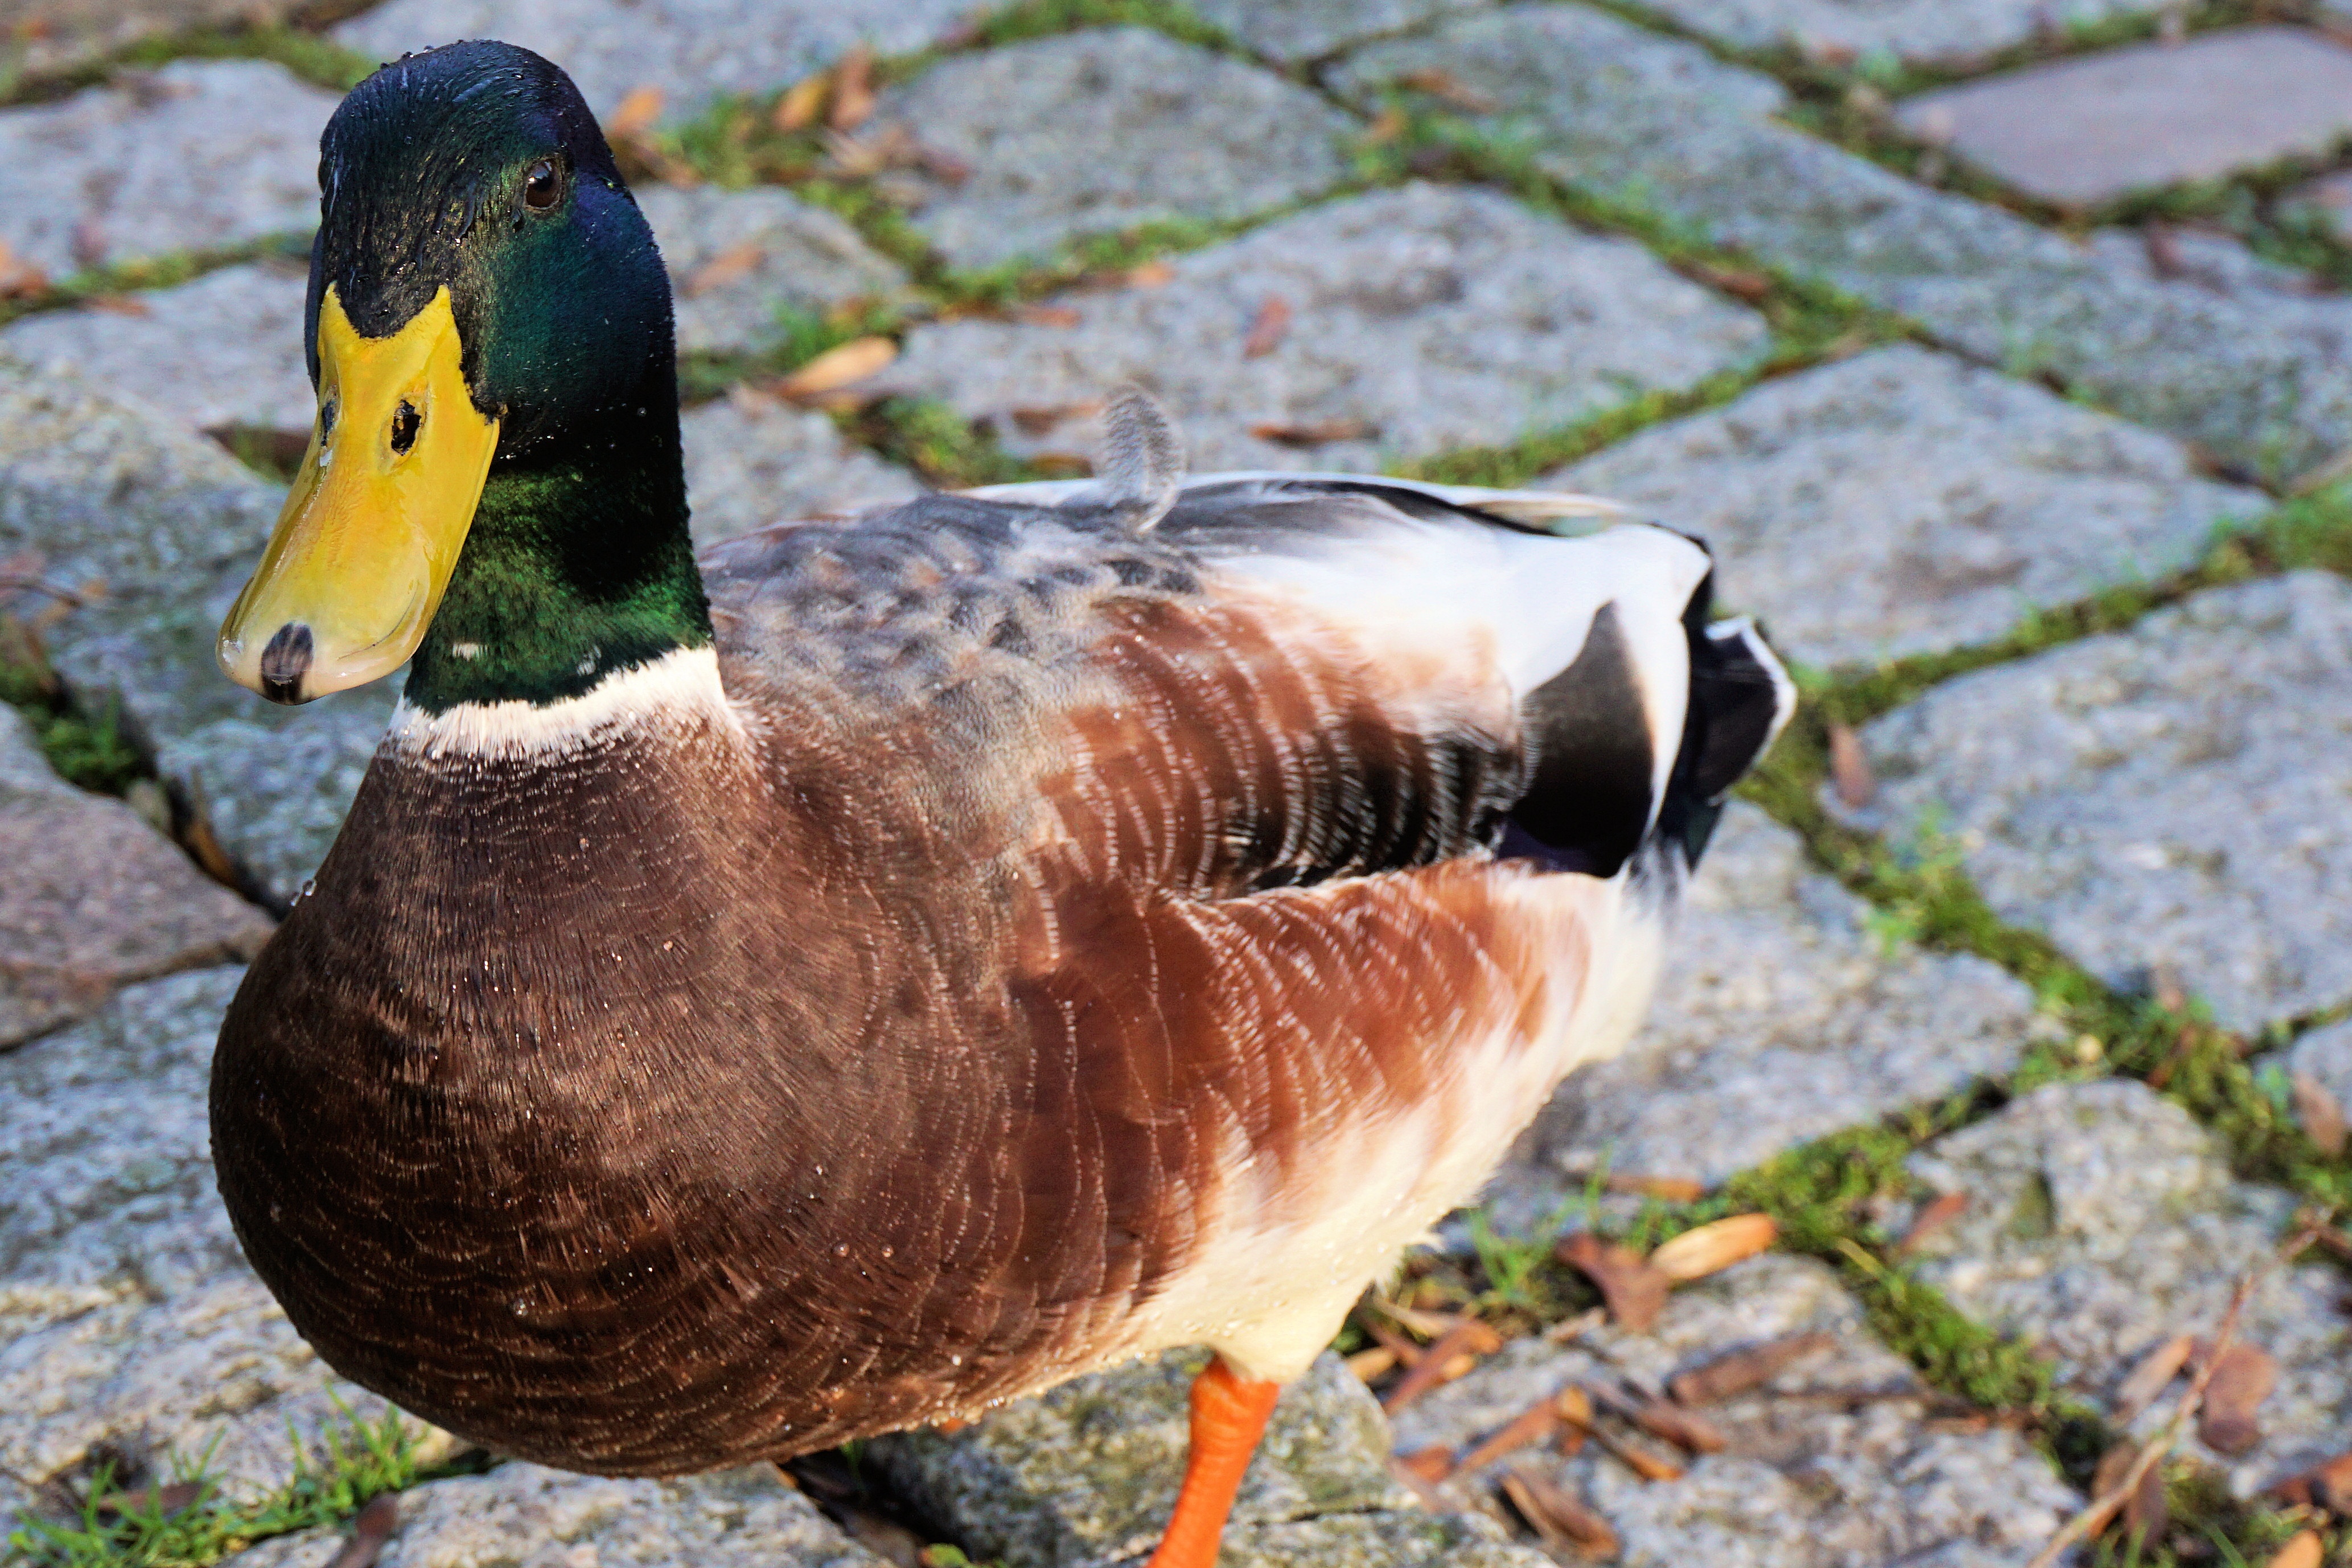
water, nature, bird, wing, animal, wildlife, beak, feather, fowl, fauna, poultry, drake, duck, goose, vertebrate, bill, waterfowl, water bird, animal world, mallard, vellmar, ahnepark, ducks geese and swans